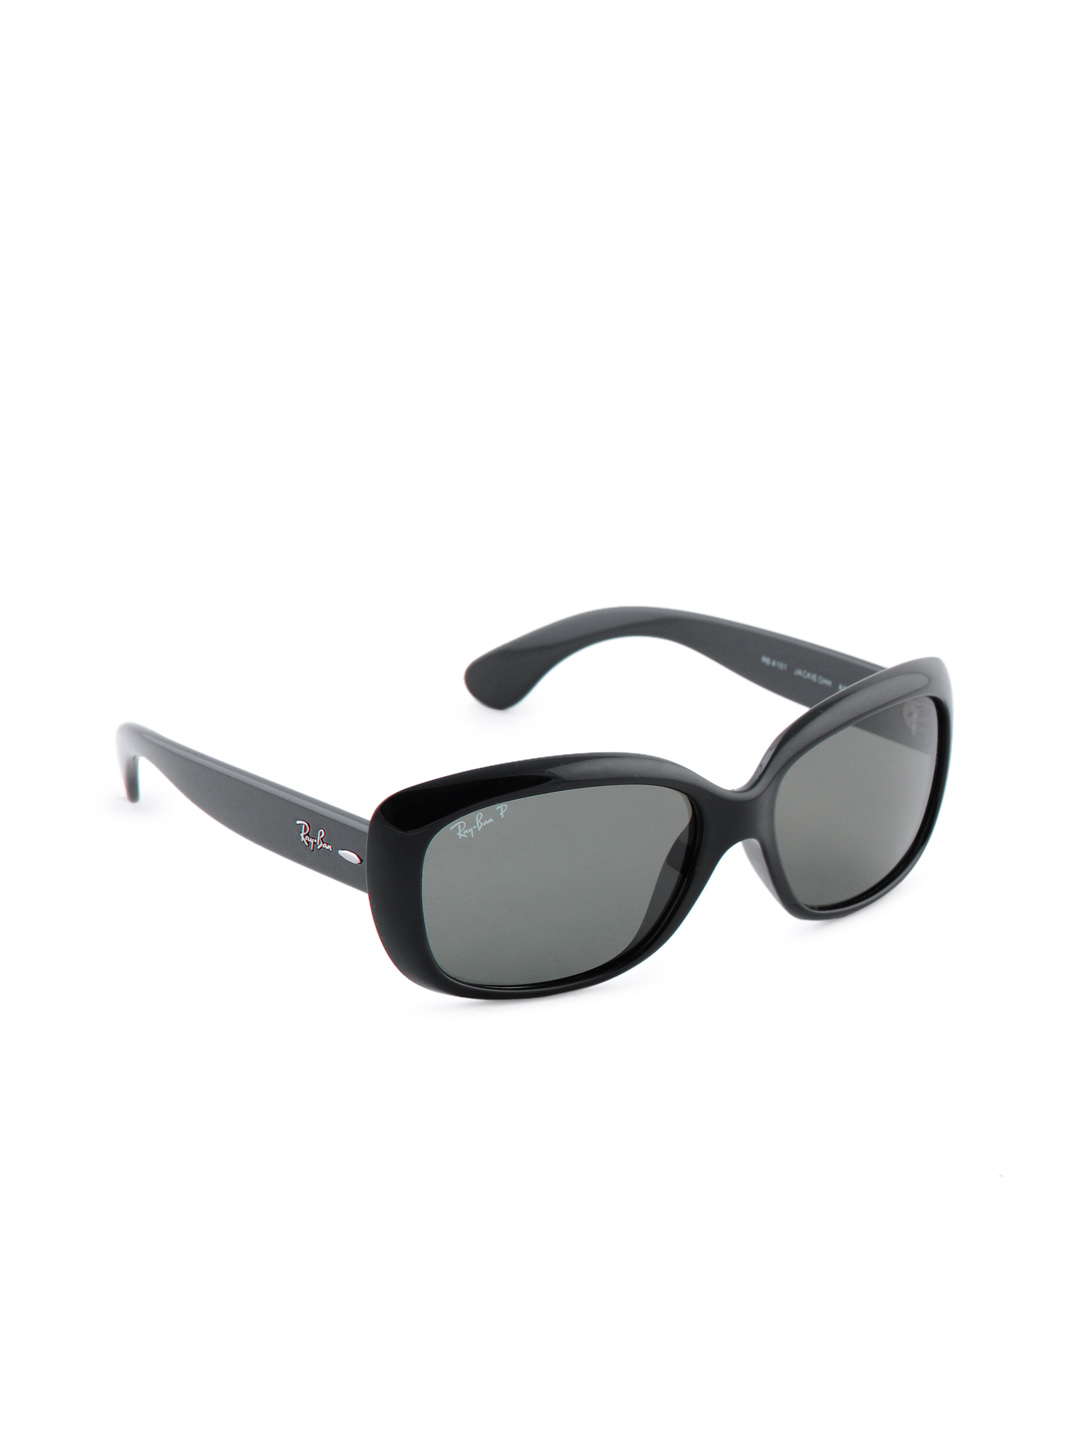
Ray-Ban Women Jackie Sunglasses
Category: Accessories / Eyewear / Sunglasses
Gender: Women
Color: Black
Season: Winter 2016
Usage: Casual